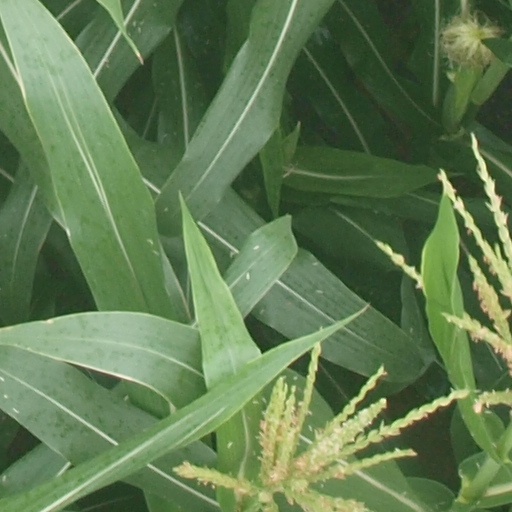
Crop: maize; corn